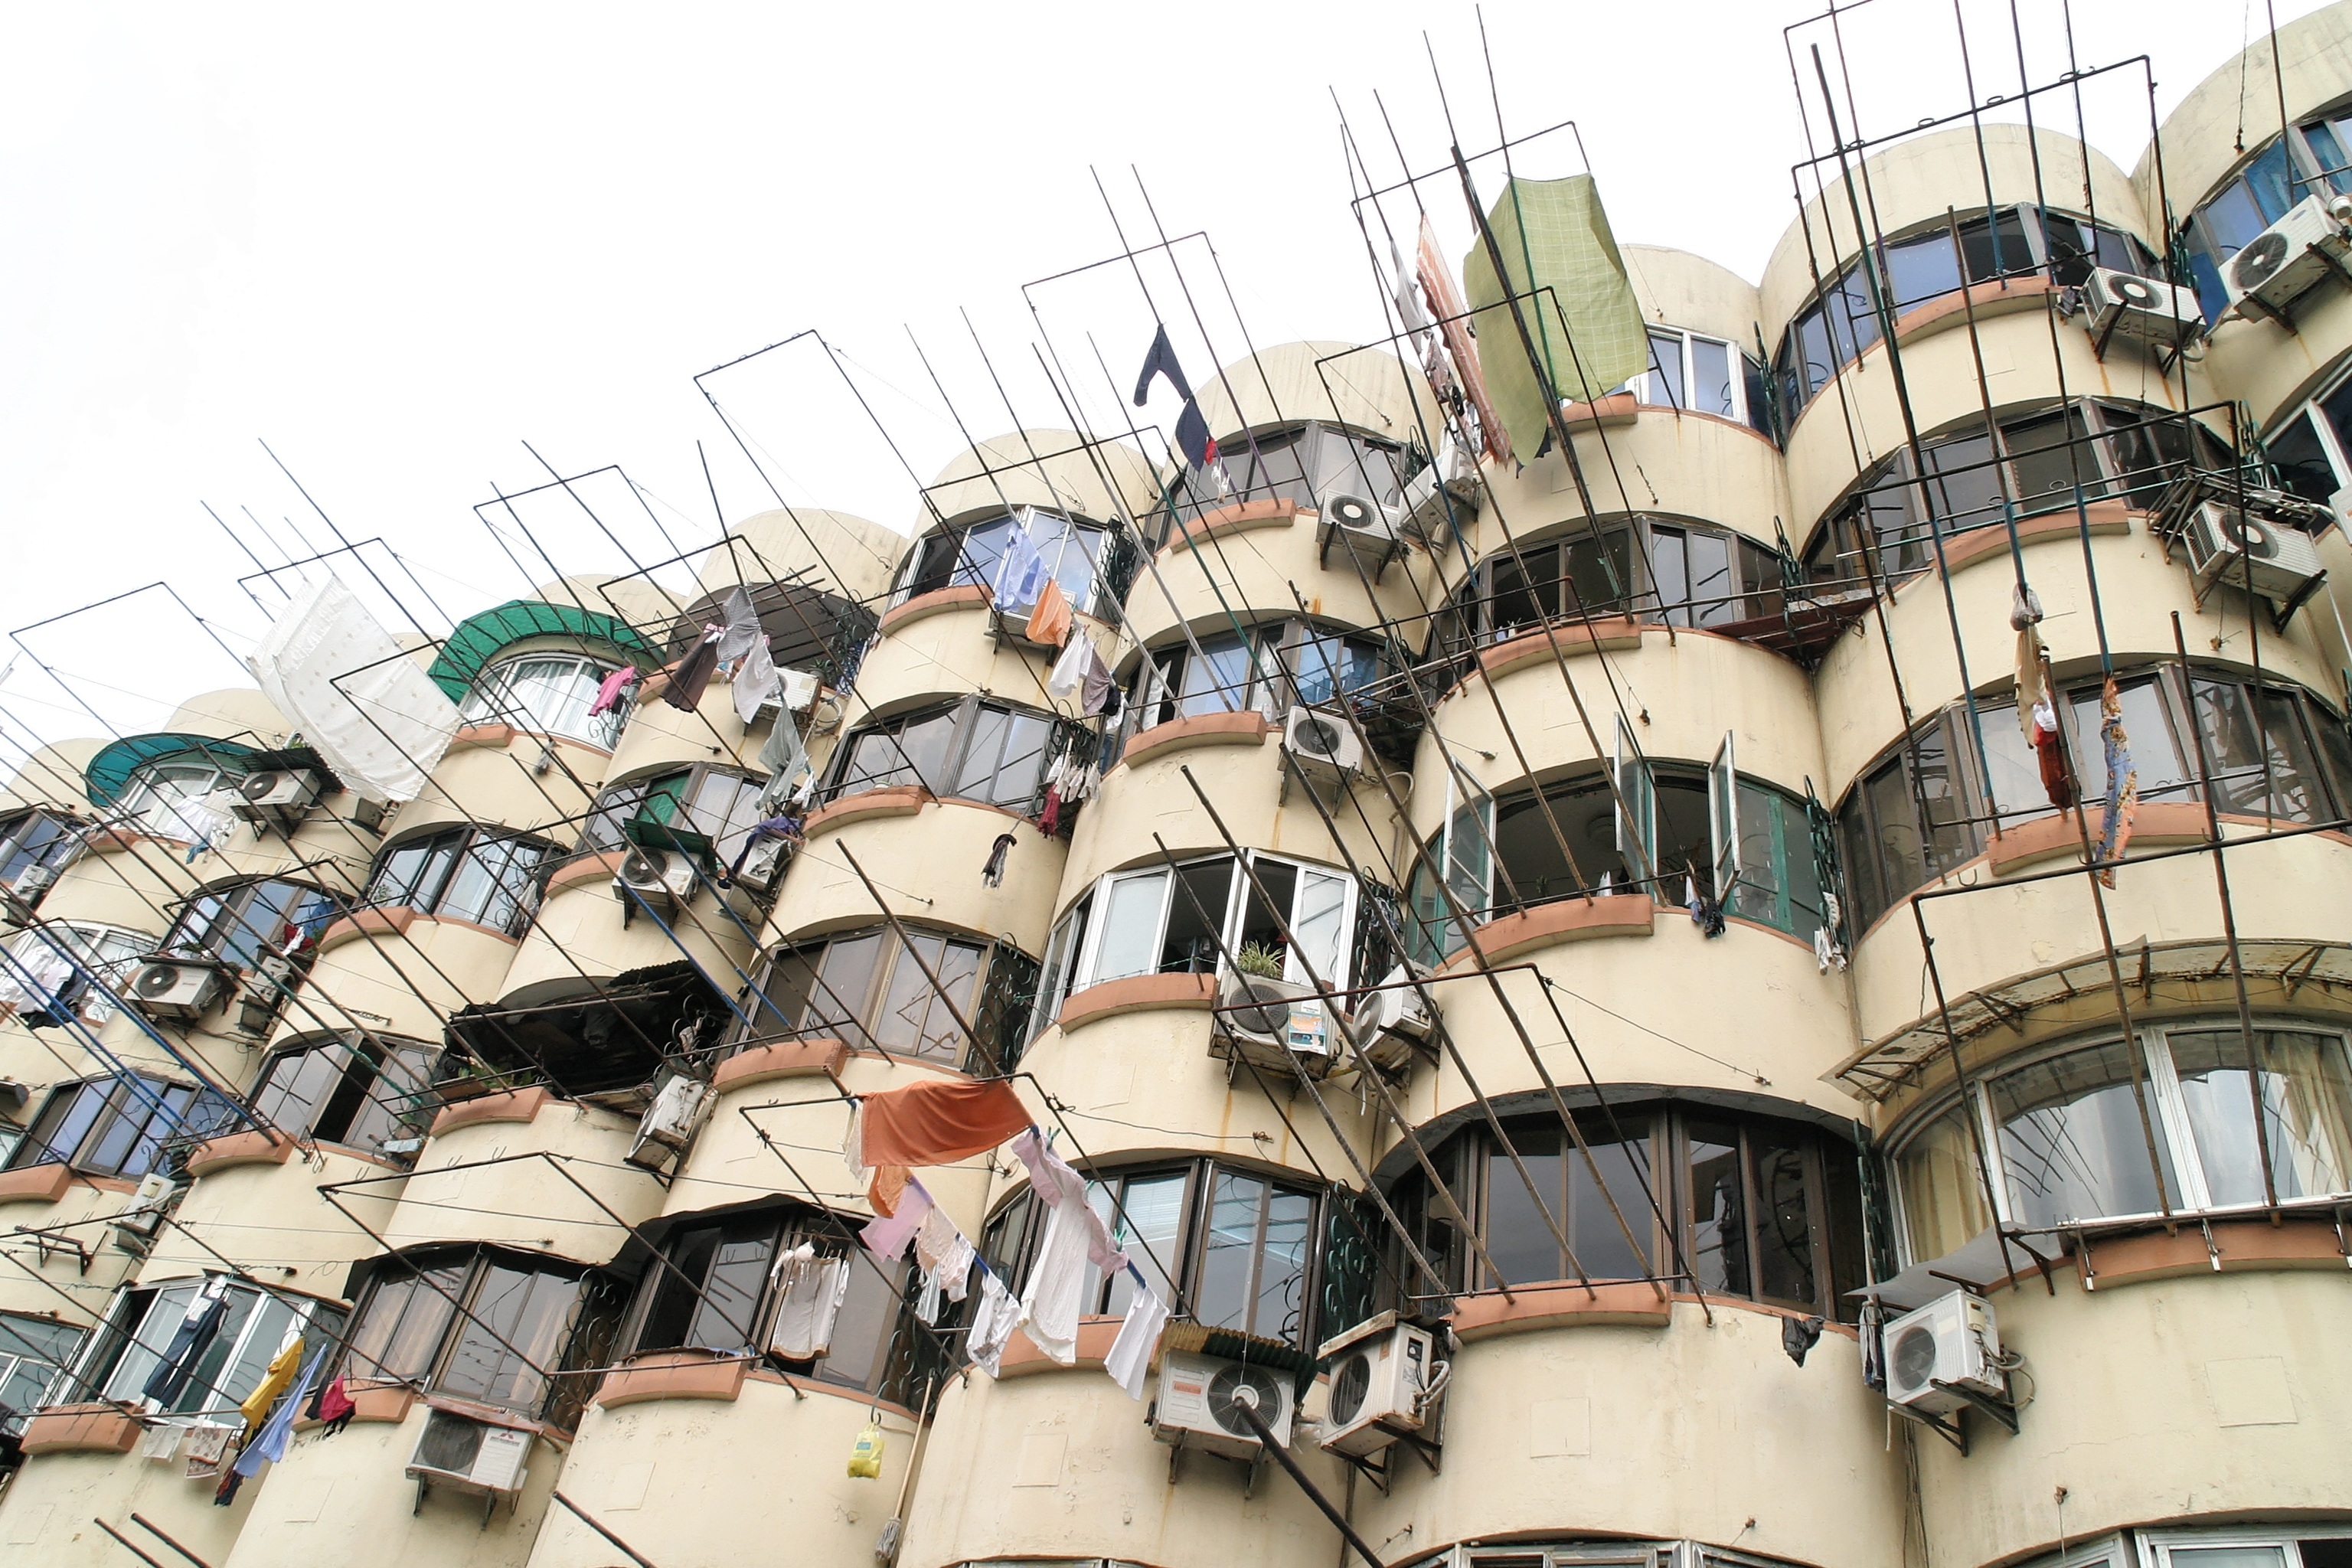
architecture, glass, building, skyscraper, stone, facade, modern, mirroring, residential area